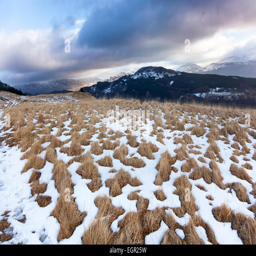
view from mountain - a mountain around lake and a city